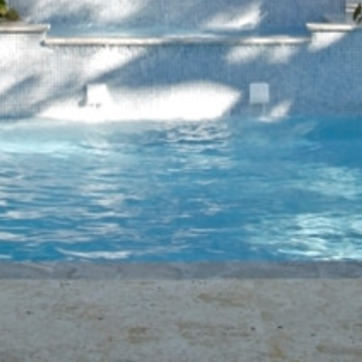
Material: water